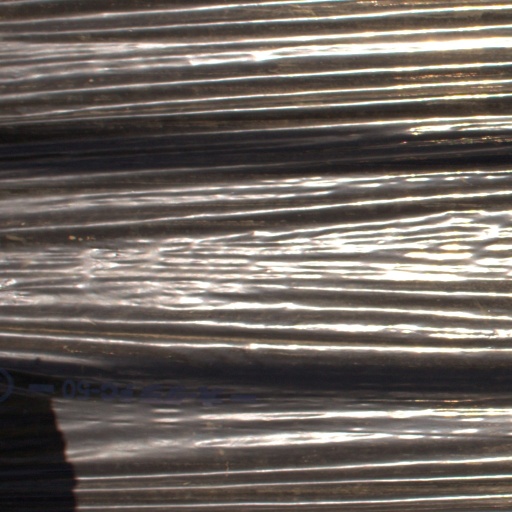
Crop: Jerusalem artichoke